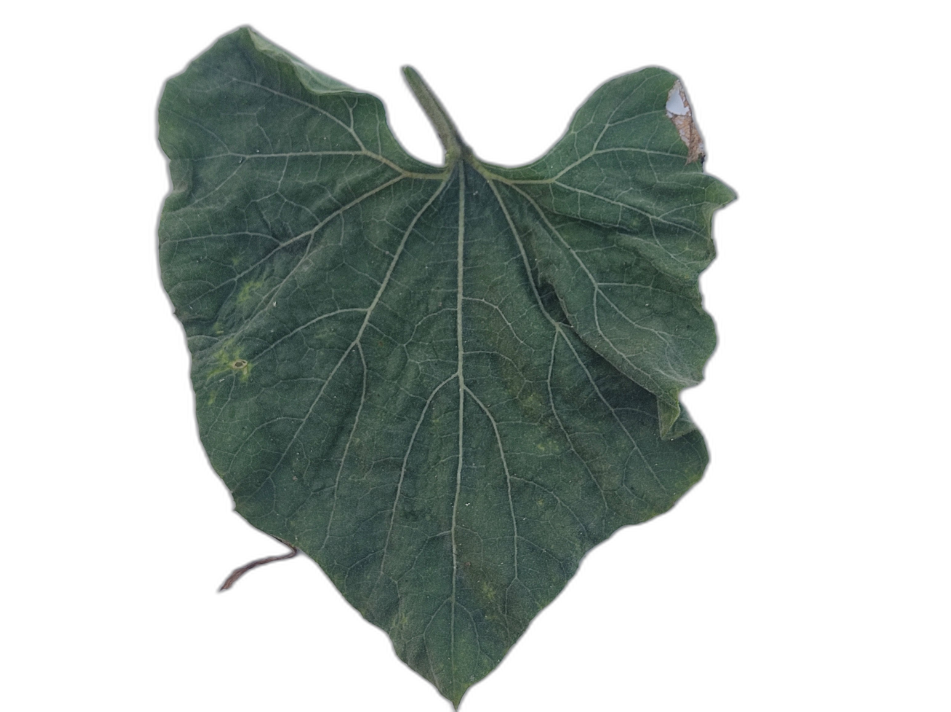
Crop: Bottle Gourd
Label: Early_Alternaria_Leaf_Blight